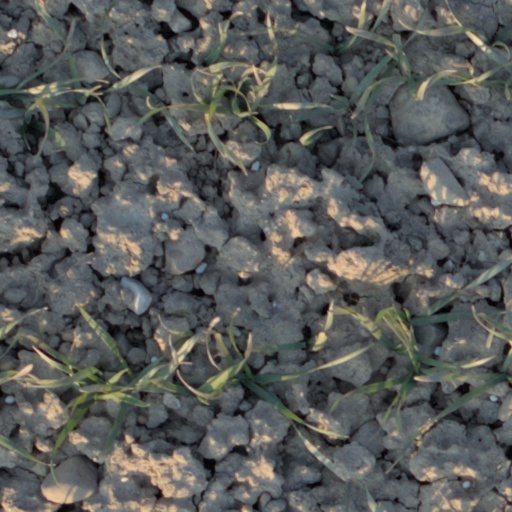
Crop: wheat